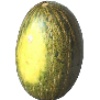
Label: melon_piel_de_sapo